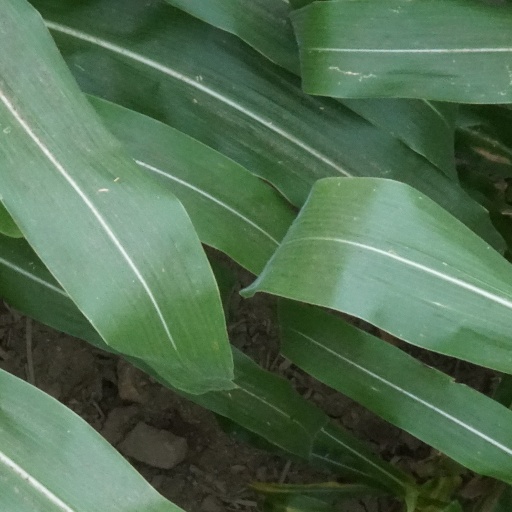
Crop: maize; corn